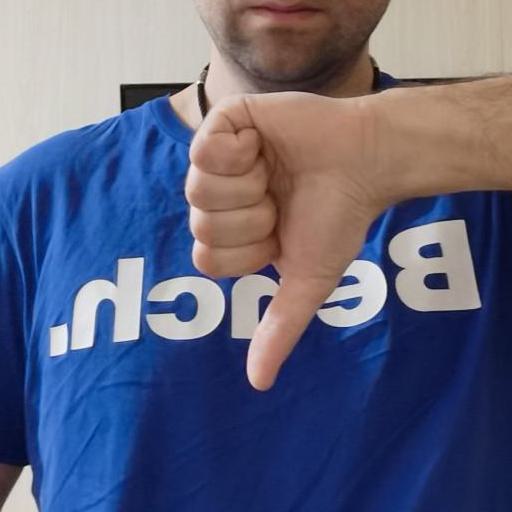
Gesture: dislike